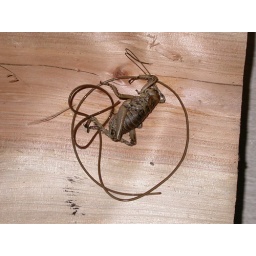
We dropped the male in a tub of water to coerce the worm to emerge -- horrific!